Bobby Heenan

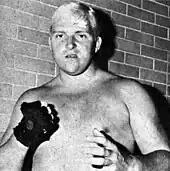
Heenan in 1973

In 1965, Heenan became a regular in William Afflis' (known by his in-ring persona Dick the Bruiser) Indianapolis-based WWA promotion under the moniker "Pretty Boy" Bobby Heenan. In 1966, he wrestled his first match against Calvin "Prince" Pullins. Heenan said he was never trained as a wrestler and it came naturally. He was booked – both as a manager and wrestler – after the promoters saw how well he handled the physical aspects of his managerial duties. During his time in WWA, he managed Angelo Poffo and Chris Markoff, the Assassins (Guy Mitchell and Joe Tomasso), The Valiant Brothers and The Blackjacks. In particular, Heenan was credited with making Blackjack Lanza one of the top wrestling villains in the country. This impressed promoter Sam Muchnick, who typically hated wrestling managers, and Heenan is believed to be the only heel manager to work in Muchnick's St. Louis Wrestling Club. He also occasionally wrestled with a storyline "brother" Guy Heenan, portrayed by Guy Mitchell, from the Assassins. In 1974, he left the WWA. He attributed his departure to a dispute with Afflis over pay for his participation in the first-ever wrestling event held at Market Square Arena, emphatically stating that he never returned to the promotion as a result.